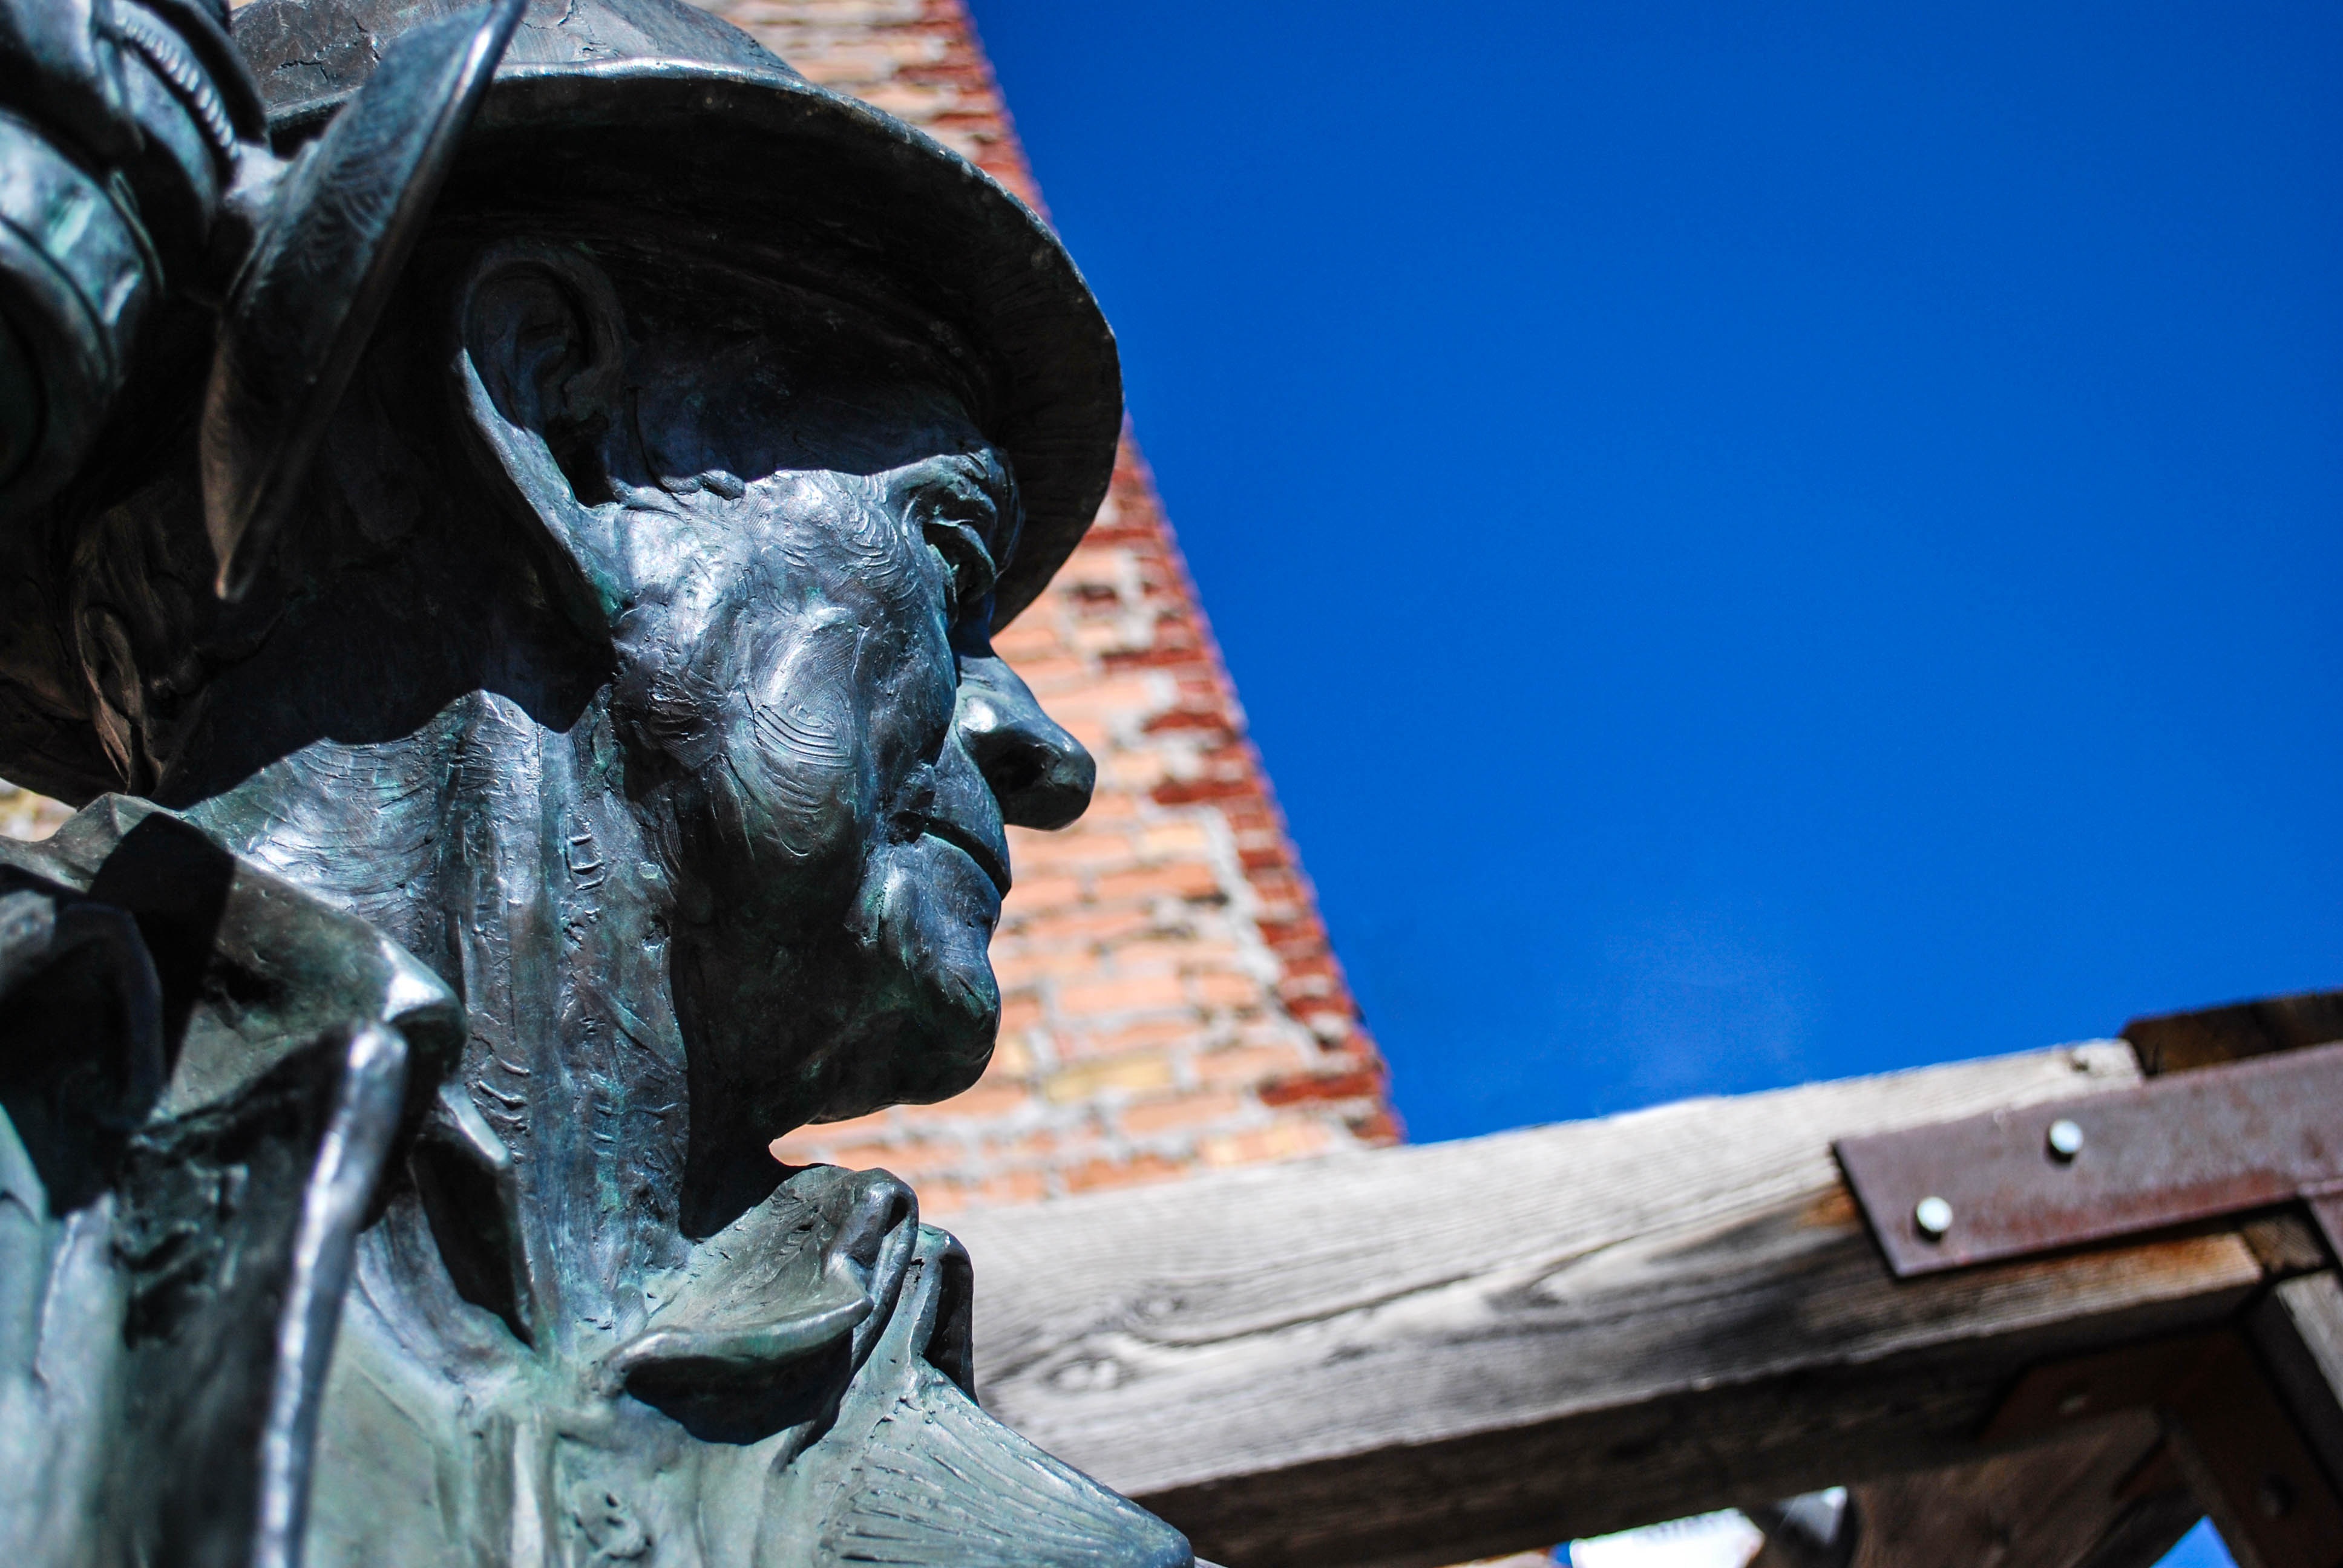
outdoor, sky, town, building, city, urban, monument, statue, park, usa, america, blue, modern, sculpture, art, happy